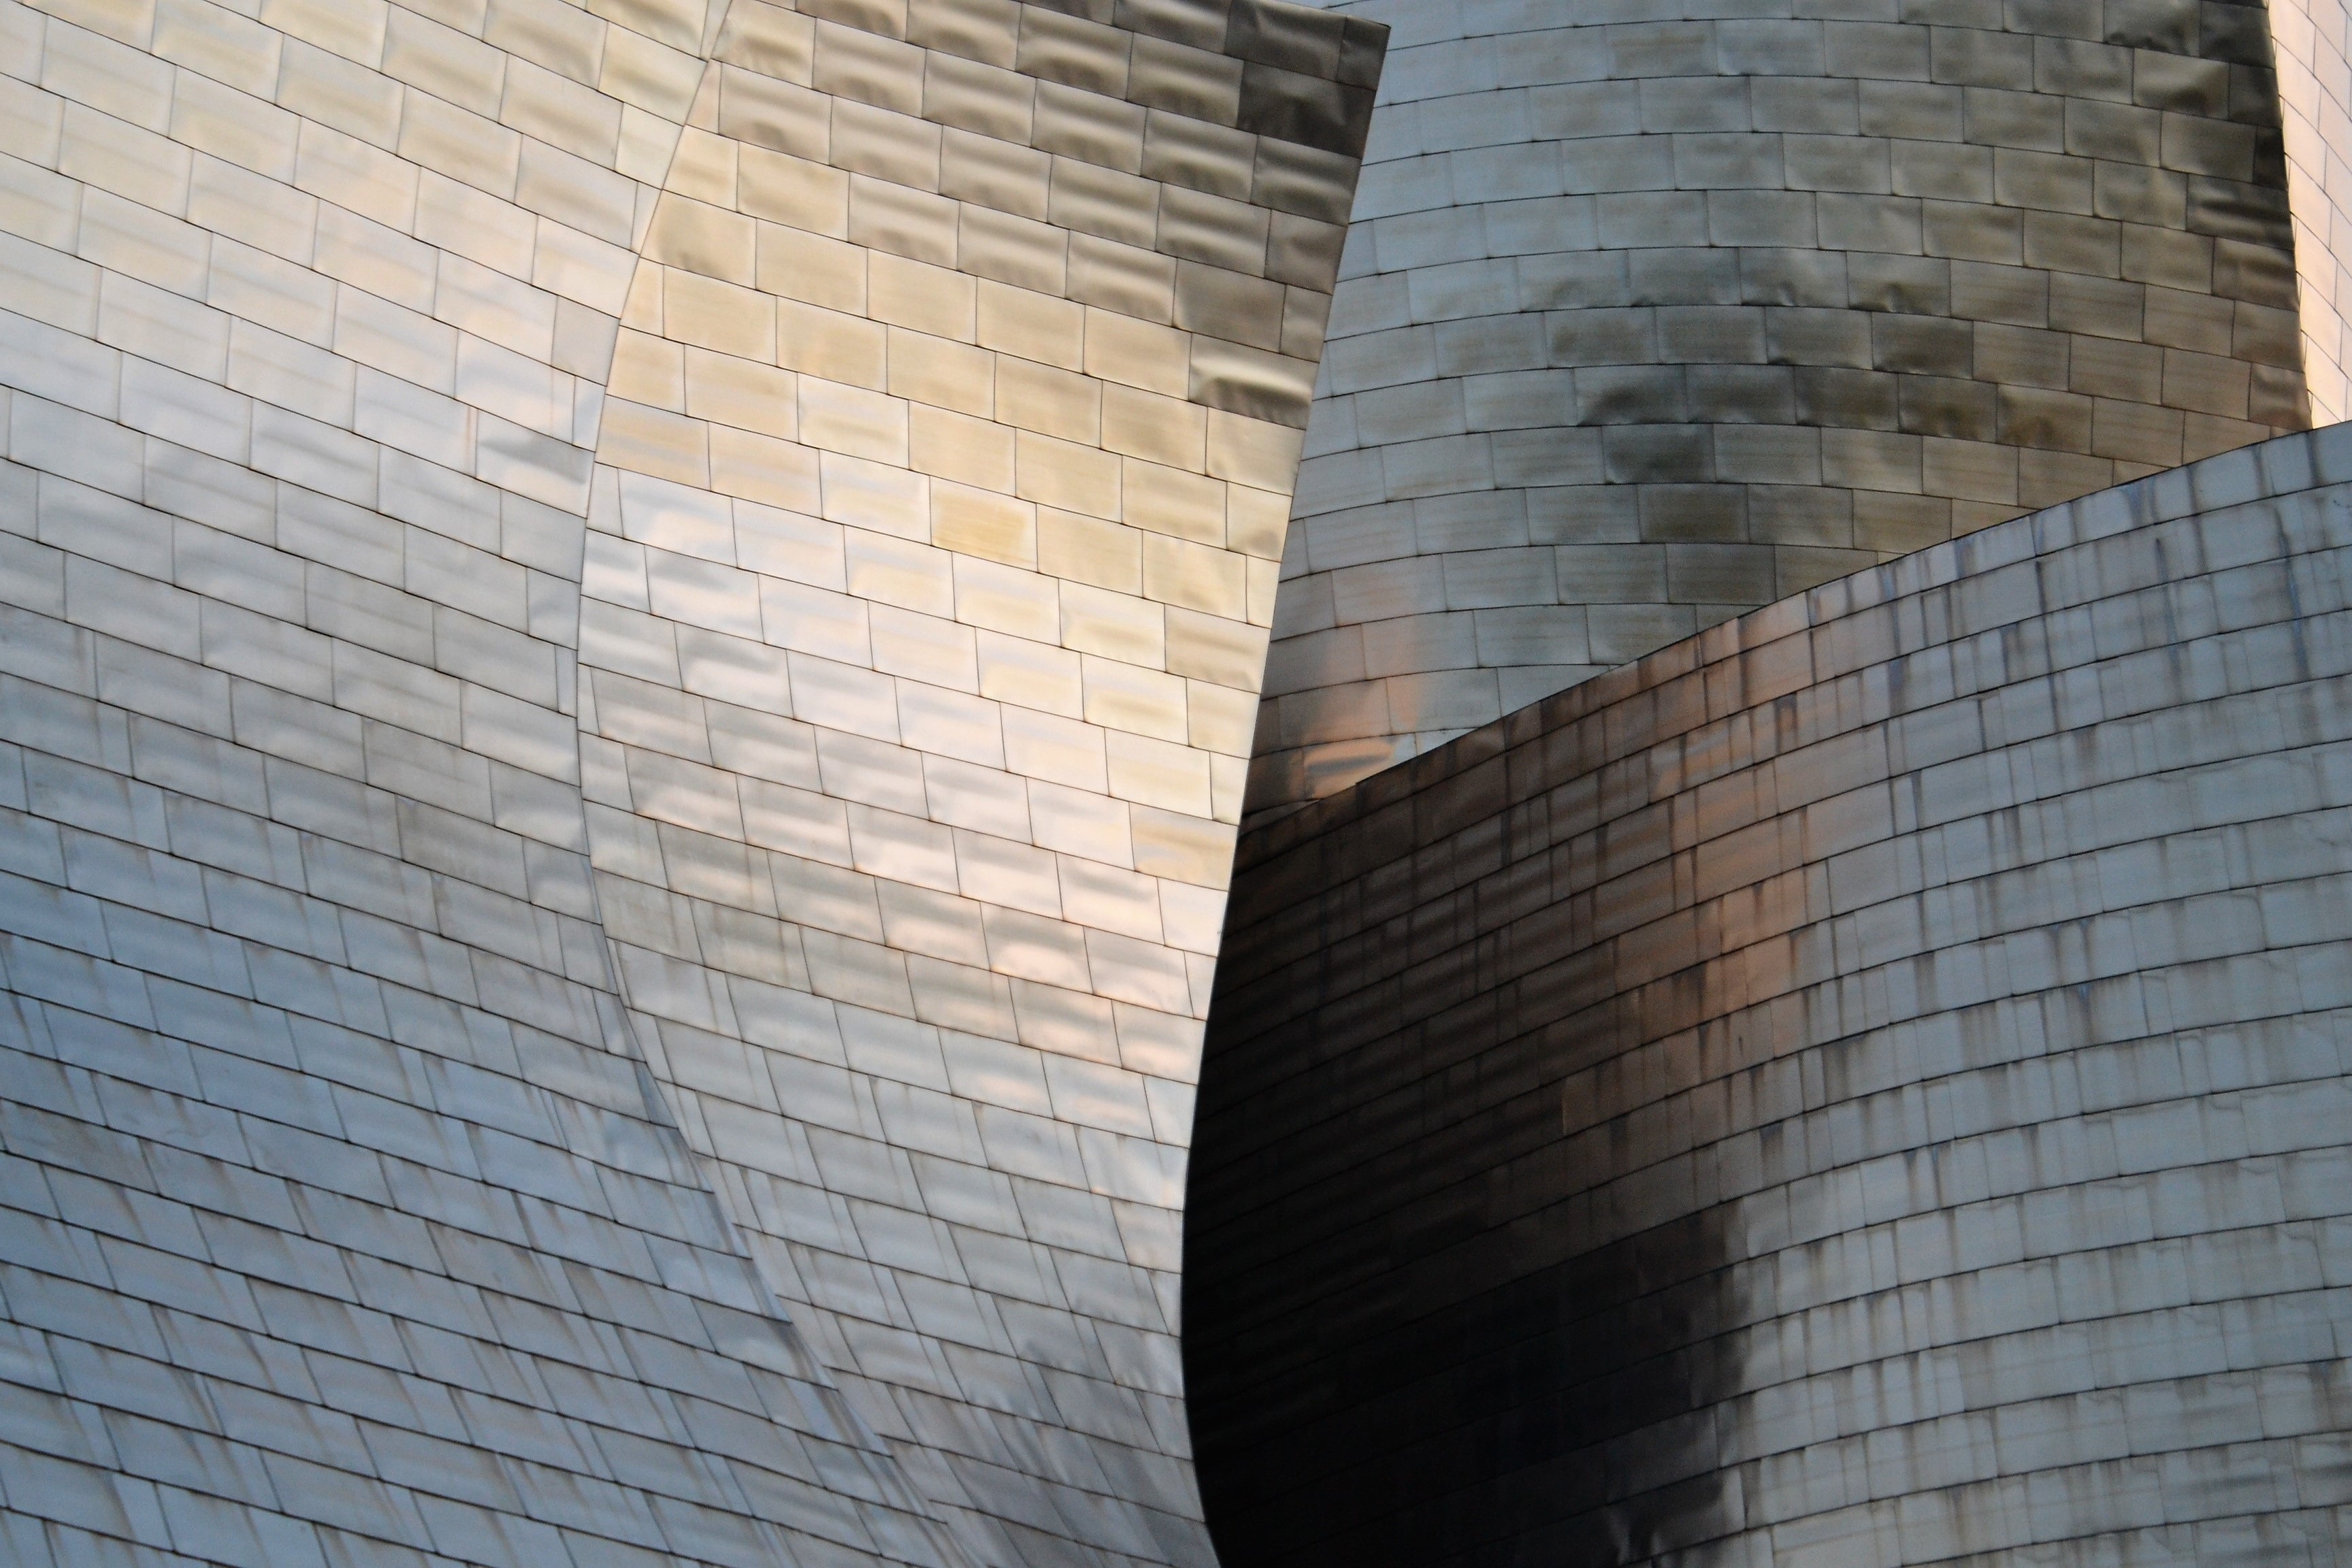
architecture, wood, roof, wall, facade, brick, material, brickwork, bilbao, siding, daylighting, guggeheim